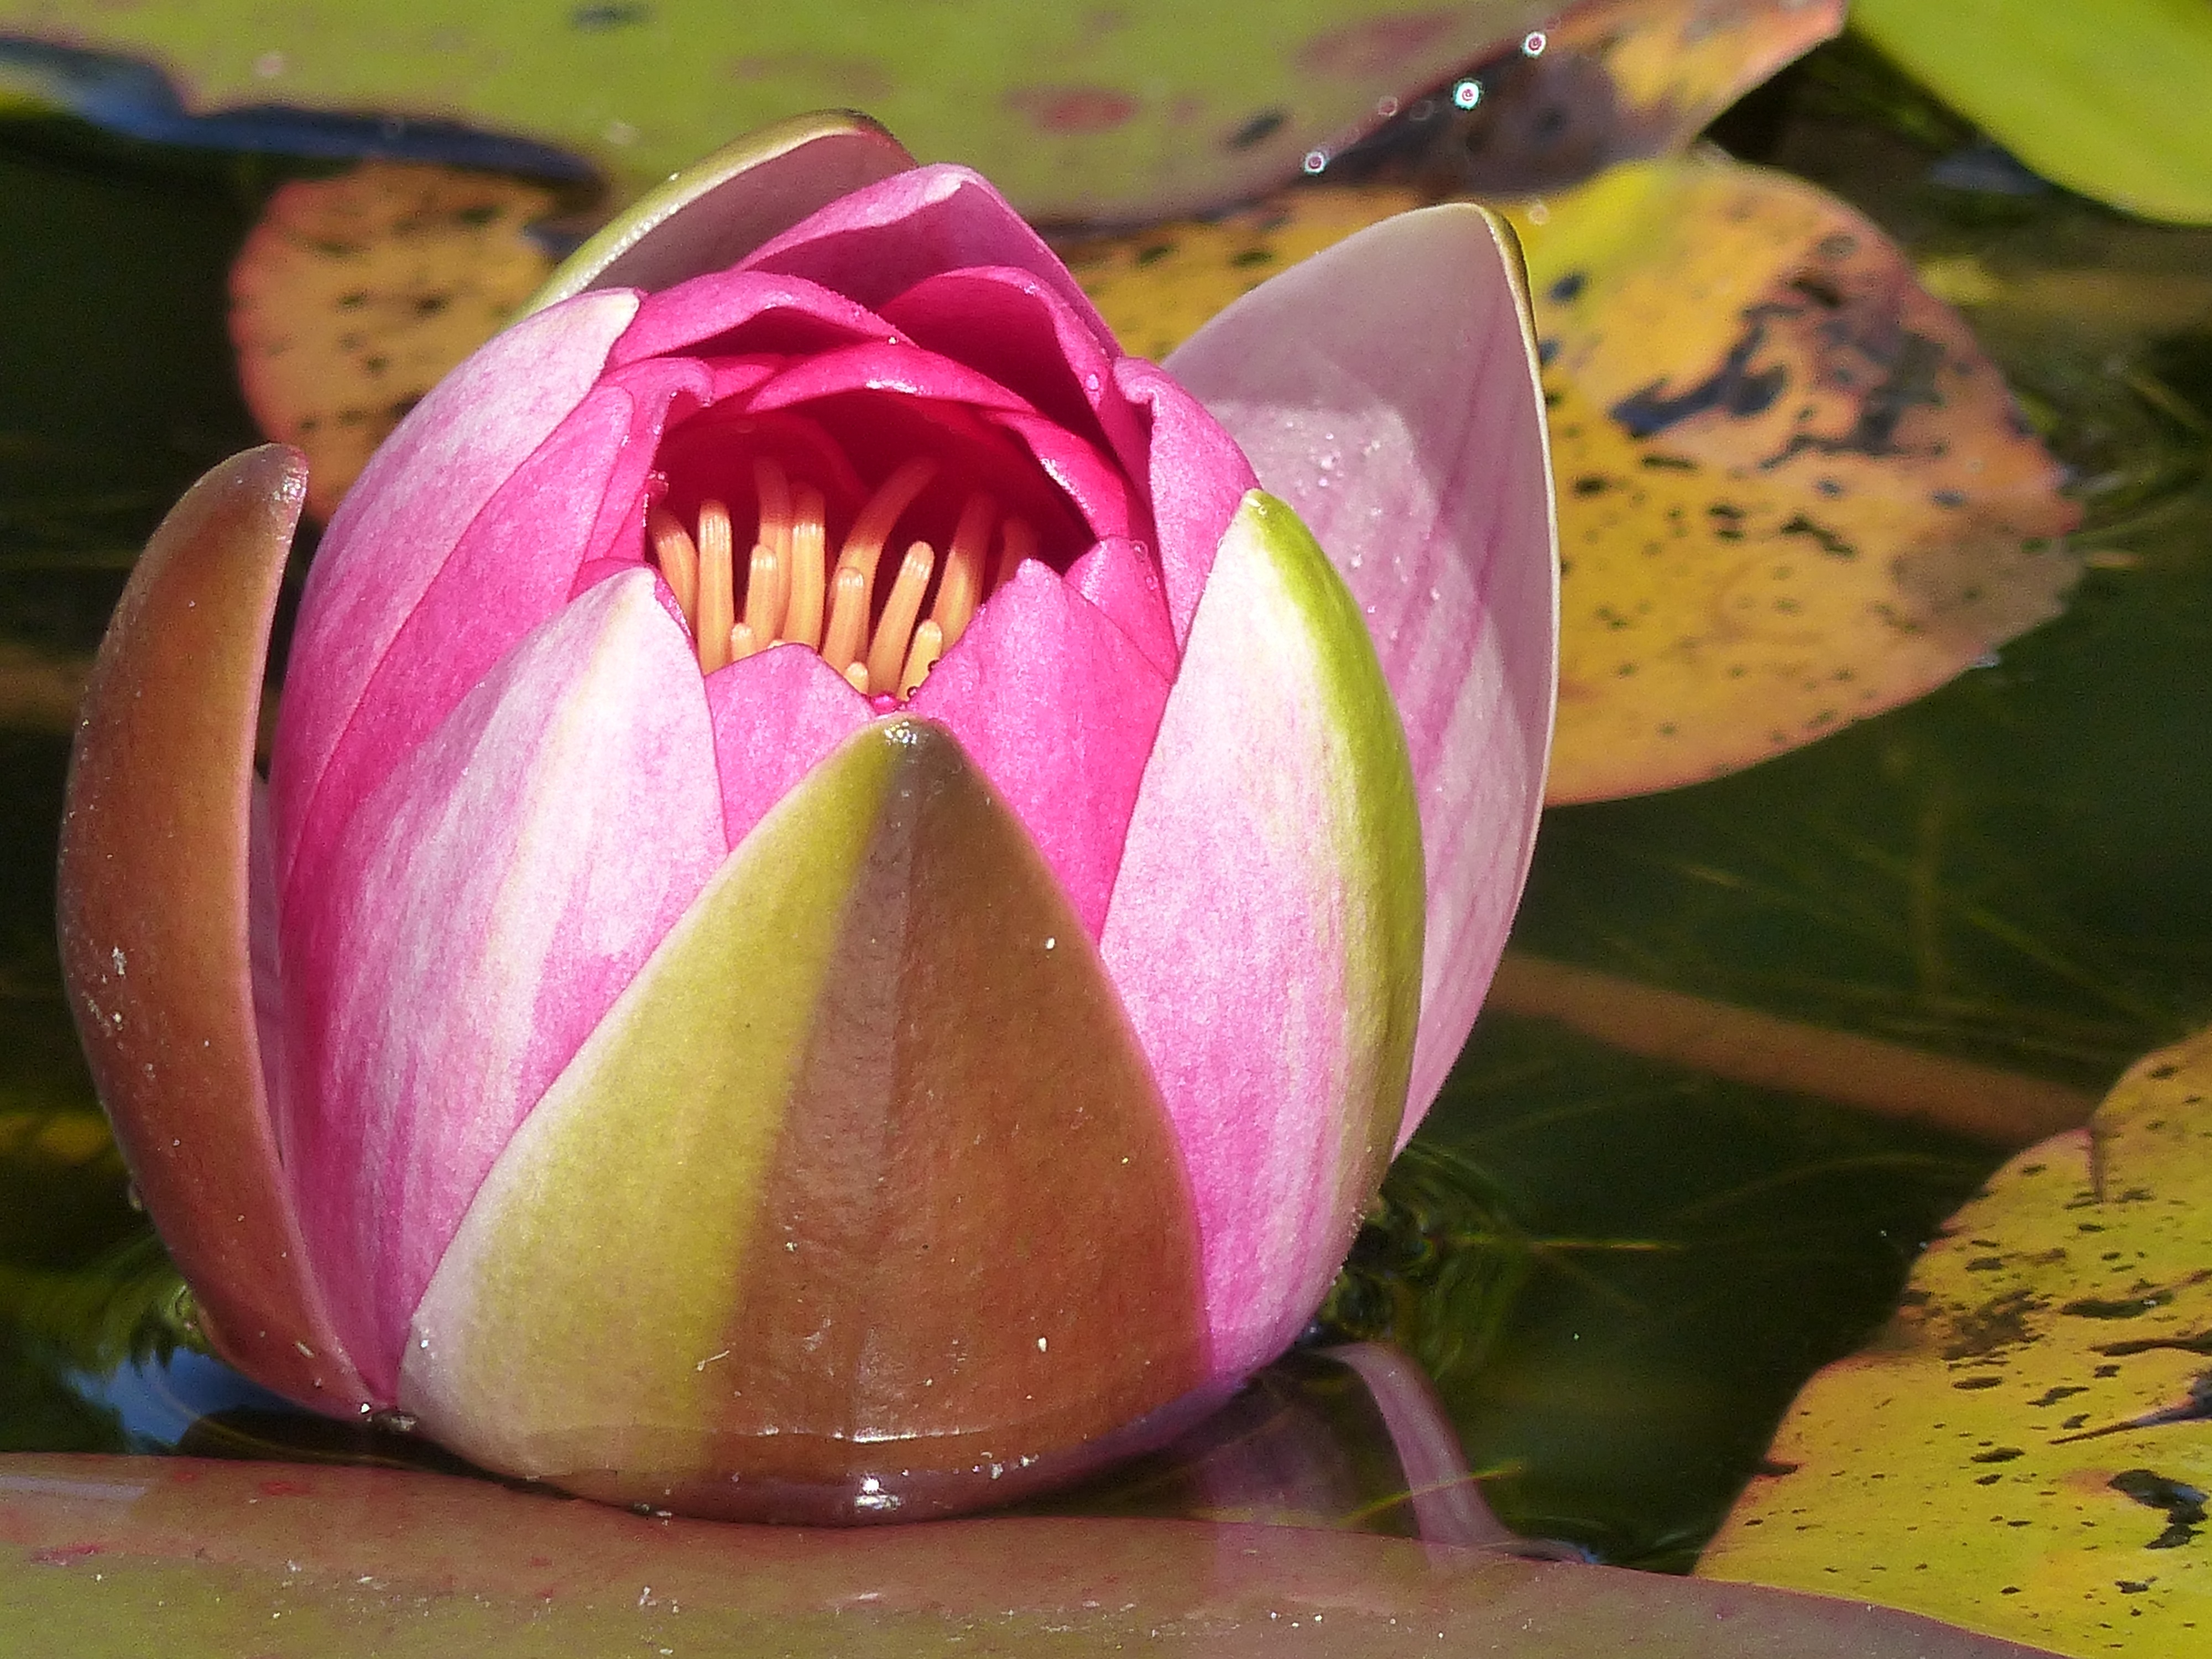
water, plant, leaf, flower, petal, summer, botany, yellow, pink, sacred lotus, aquatic plant, flora, water lily, colors, lotus, macro photography, flowering plant, land plant, lotus family, proteales